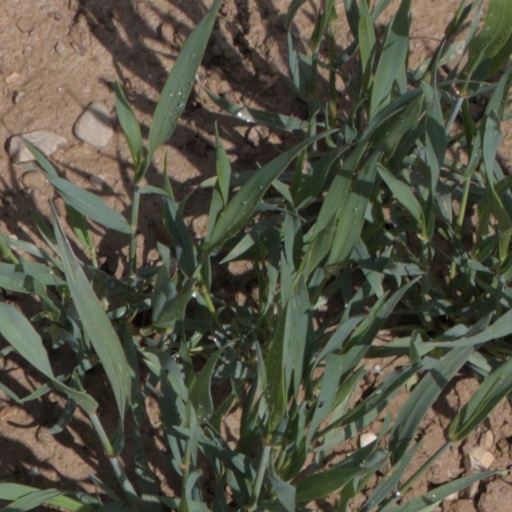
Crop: wheat